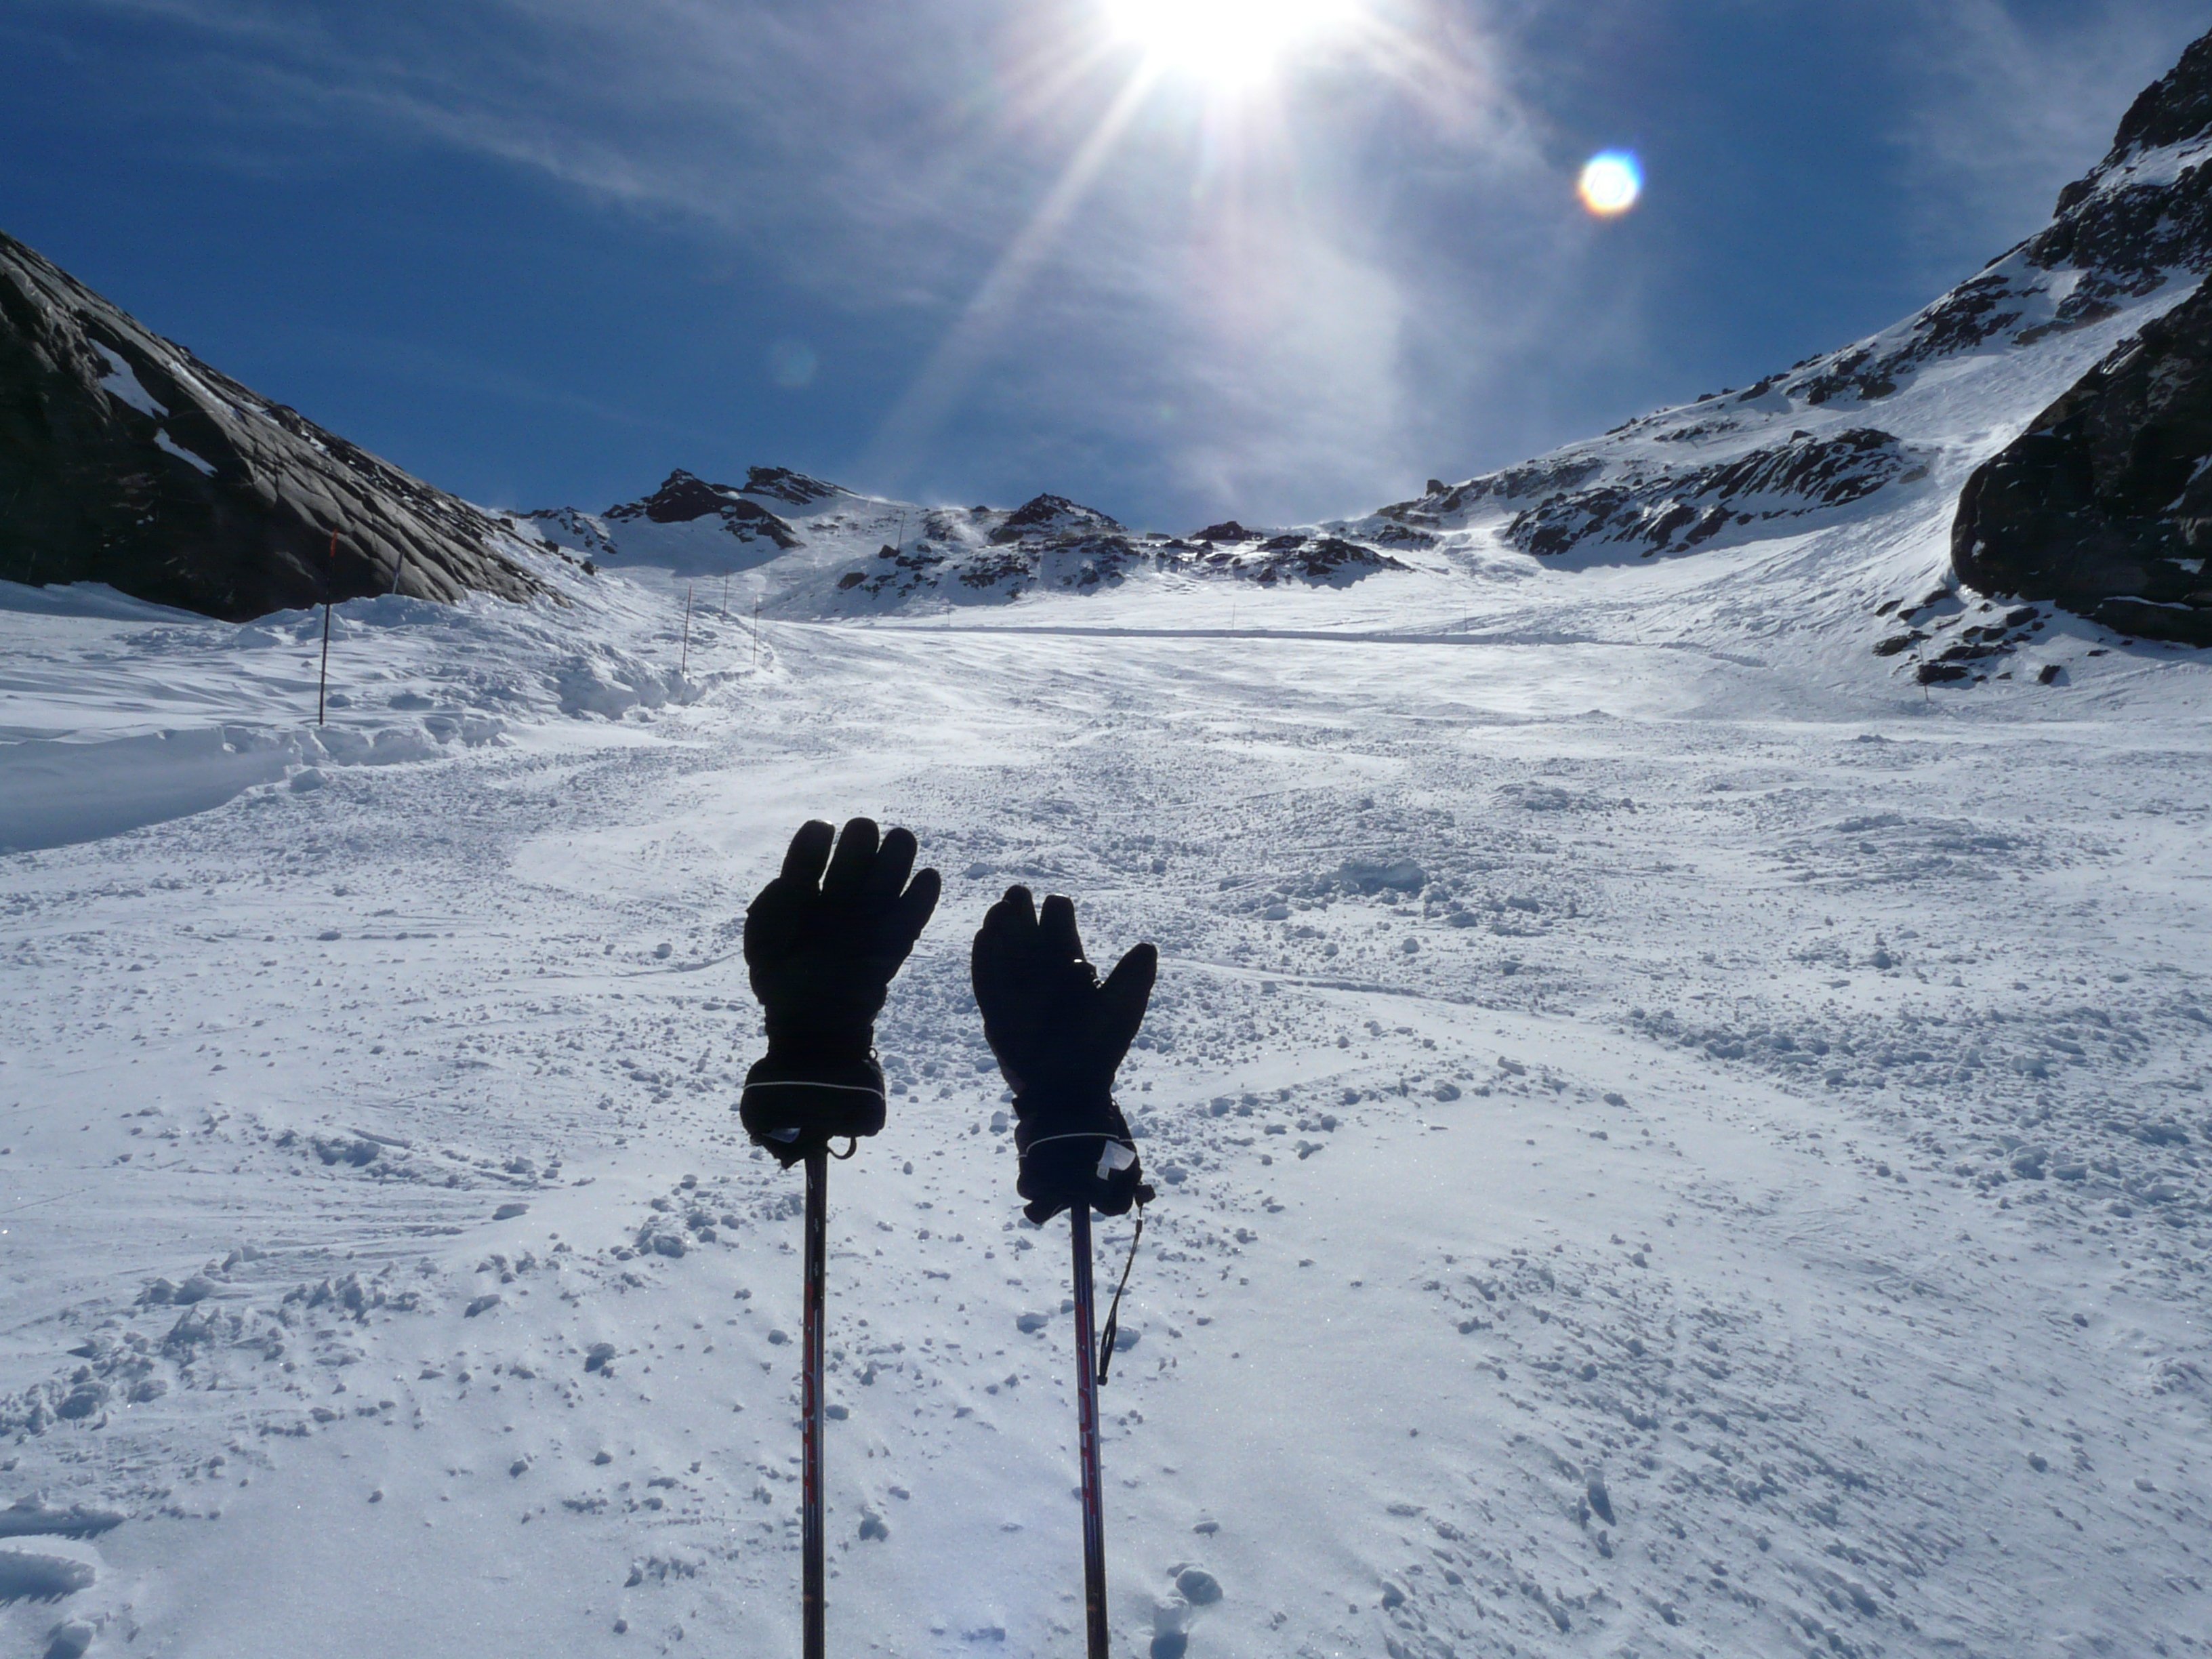
mountain, snow, cold, winter, white, mountain range, weather, alpine, skiing, season, mountaineering, winter sport, sports, mountains, alps, ski, footwear, piste, gloves, freezing, ski touring, nordic skiing, ski mountaineering, ski poles, ski equipment, mountainous landforms, geological phenomenon